Occupation of Poland (1939–1945)

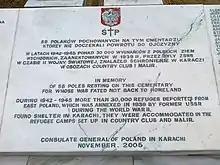
During 1942–1945, nearly 30,000 Poles were deported by the Soviet Union to Karachi (then under British rule). This photo shows a memorial to the refugees who died in Karachi and were buried at the Karachi graveyard.

By the end of the initial invasion of Poland (the "Polish Defensive War"), the Soviet Union took over 52.1% of Poland's territory (≈200,000 km), with over 13,700,000 people. The estimates vary; Prof. Elżbieta Trela-Mazur gives the following numbers in regards to the ethnic composition of these areas: 38% Poles (ca. 5.1 million people), 37% Ukrainians, 14.5% Belarusians, 8.4% Jews, 0.9% Russians and 0.6% Germans. There were also 336,000 refugees from areas occupied by Germany, most of them Jews (198,000). Areas occupied by the USSR were annexed to Soviet territory, with the exception of the Wilno area, which was transferred to Lithuania, although it was soon attached to the USSR once Lithuania became a Soviet republic.